Gear Daddies

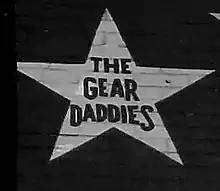
Star honoring Gear Daddies on the outside mural of the Minneapolis nightclub First Avenue

The Gear Daddies were honored with a star on the outside mural of the Minneapolis nightclub First Avenue, recognizing performers that have played sold-out shows or have otherwise demonstrated a major contribution to the culture at the iconic venue. Receiving a star "might be the most prestigious public honor an artist can receive in Minneapolis," according to journalist Steve Marsh.